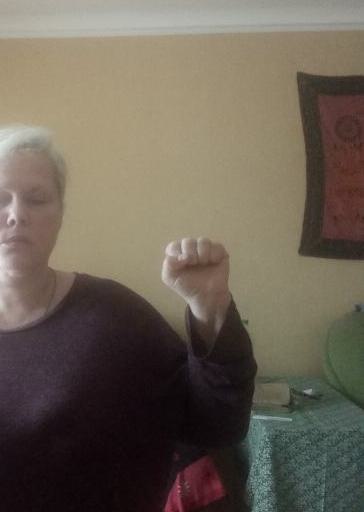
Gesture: fist